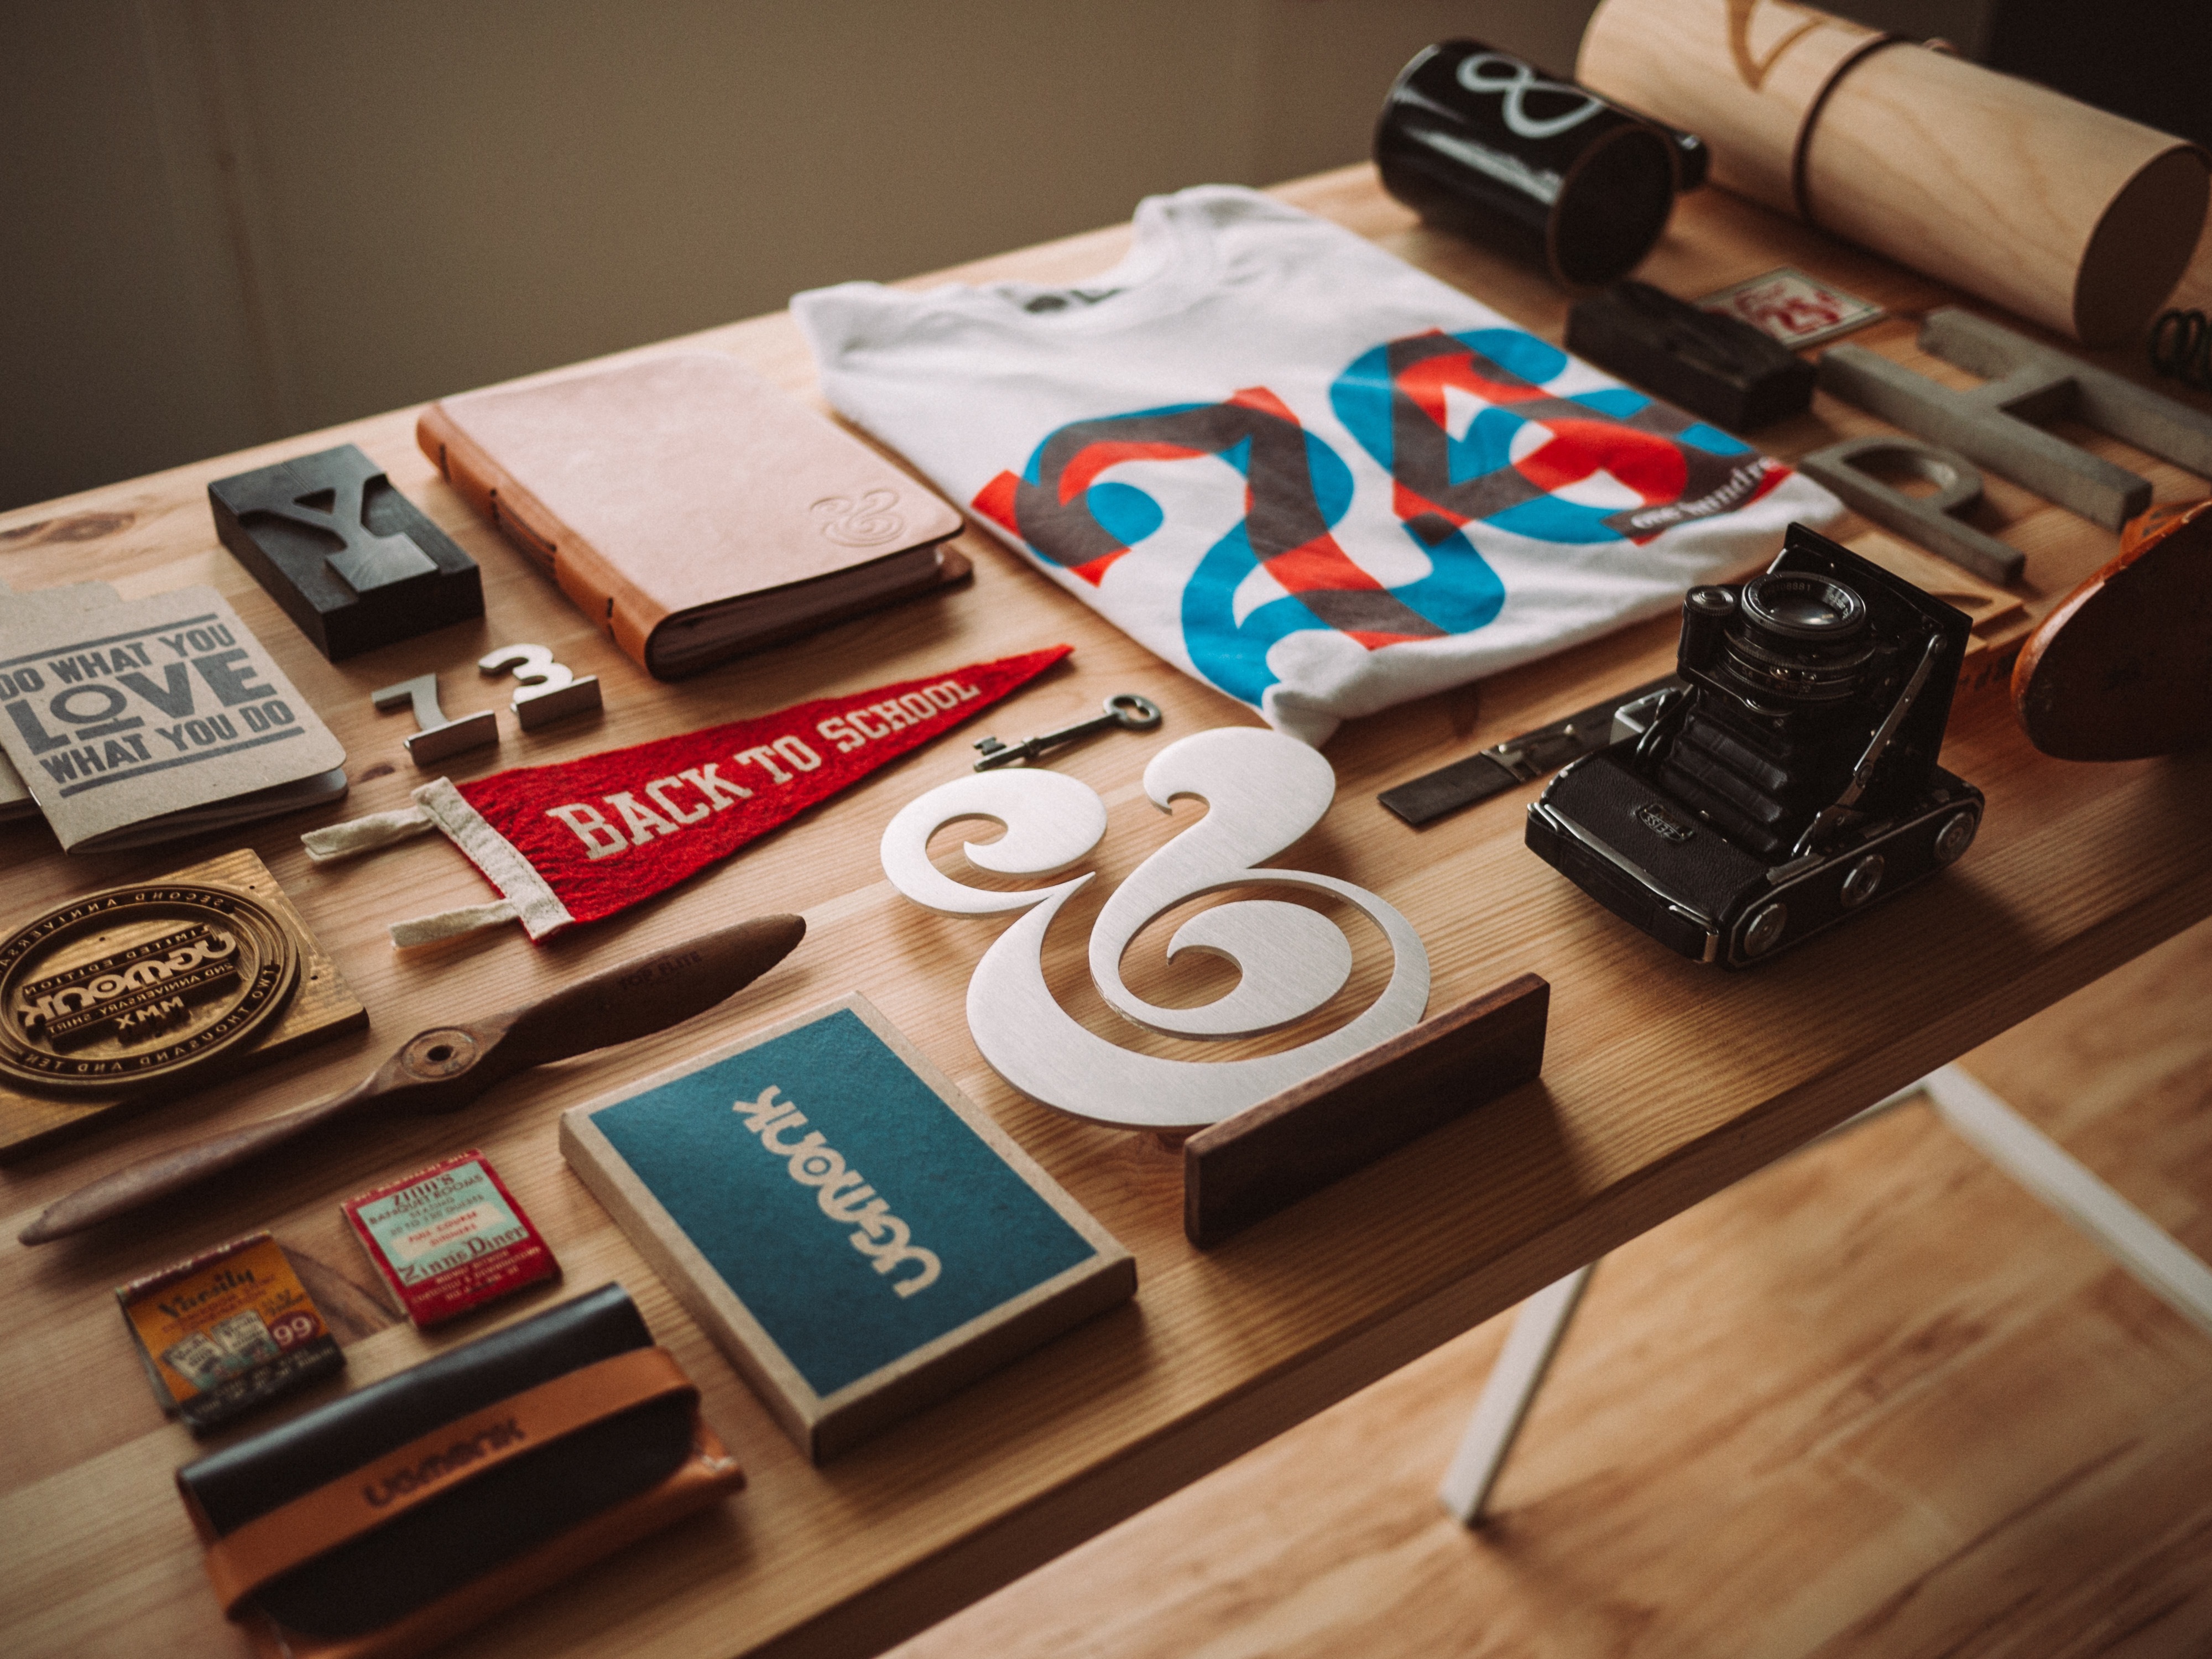
notebook, table, wood, camera, photography, vintage, retro, old, flag, trinkets, tshirt, mug, toy, brand, art, design, style, displays, plaques, accessory, memorabilia, mockup